Peking Man

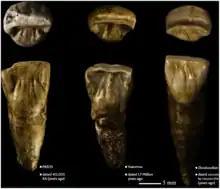
The shovel-shaped incisors of Chinese "H. erectus" (left to right: Hexian, Yuanmou, Zhoukoudian)

The anatomy of Chinese "H. erectus" specimens varies regionally and over time, but this variation is subtle and difficult to assess given how fragmentary "H. erectus" remains are both in and out of China. Northern Chinese specimens (namely Peking Man and Nanjing Man) are distinct in the narrowness of the skull, but "H. erectus" skull shape is poorly documented elsewhere in China. Some authors have suggested that the anatomical peculiarities of the Zhoukoudian specimens indicate speciation rather than a geographic cline, and consider Peking Man as a separate species, "H. pekinensis".